Frank Peters Jr.

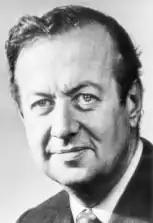
Frank Peters Jr.

Frank Lewis Peters Jr. (October 19, 1930 – September 14, 2007) was an American journalist. He won the 1972 Pulitzer Prize for Criticism.